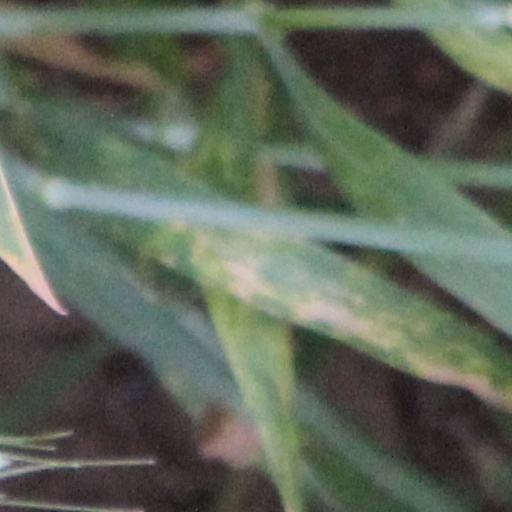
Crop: wheat